Hermann Bahr

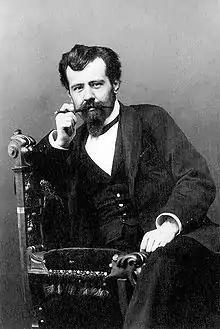
Bahr in 1891

In 1906–07, Bahr worked with Max Reinhardt as a director at the German Theater in Berlin, and starting in 1918 he was a Dramaturg with the Vienna Burgtheater.